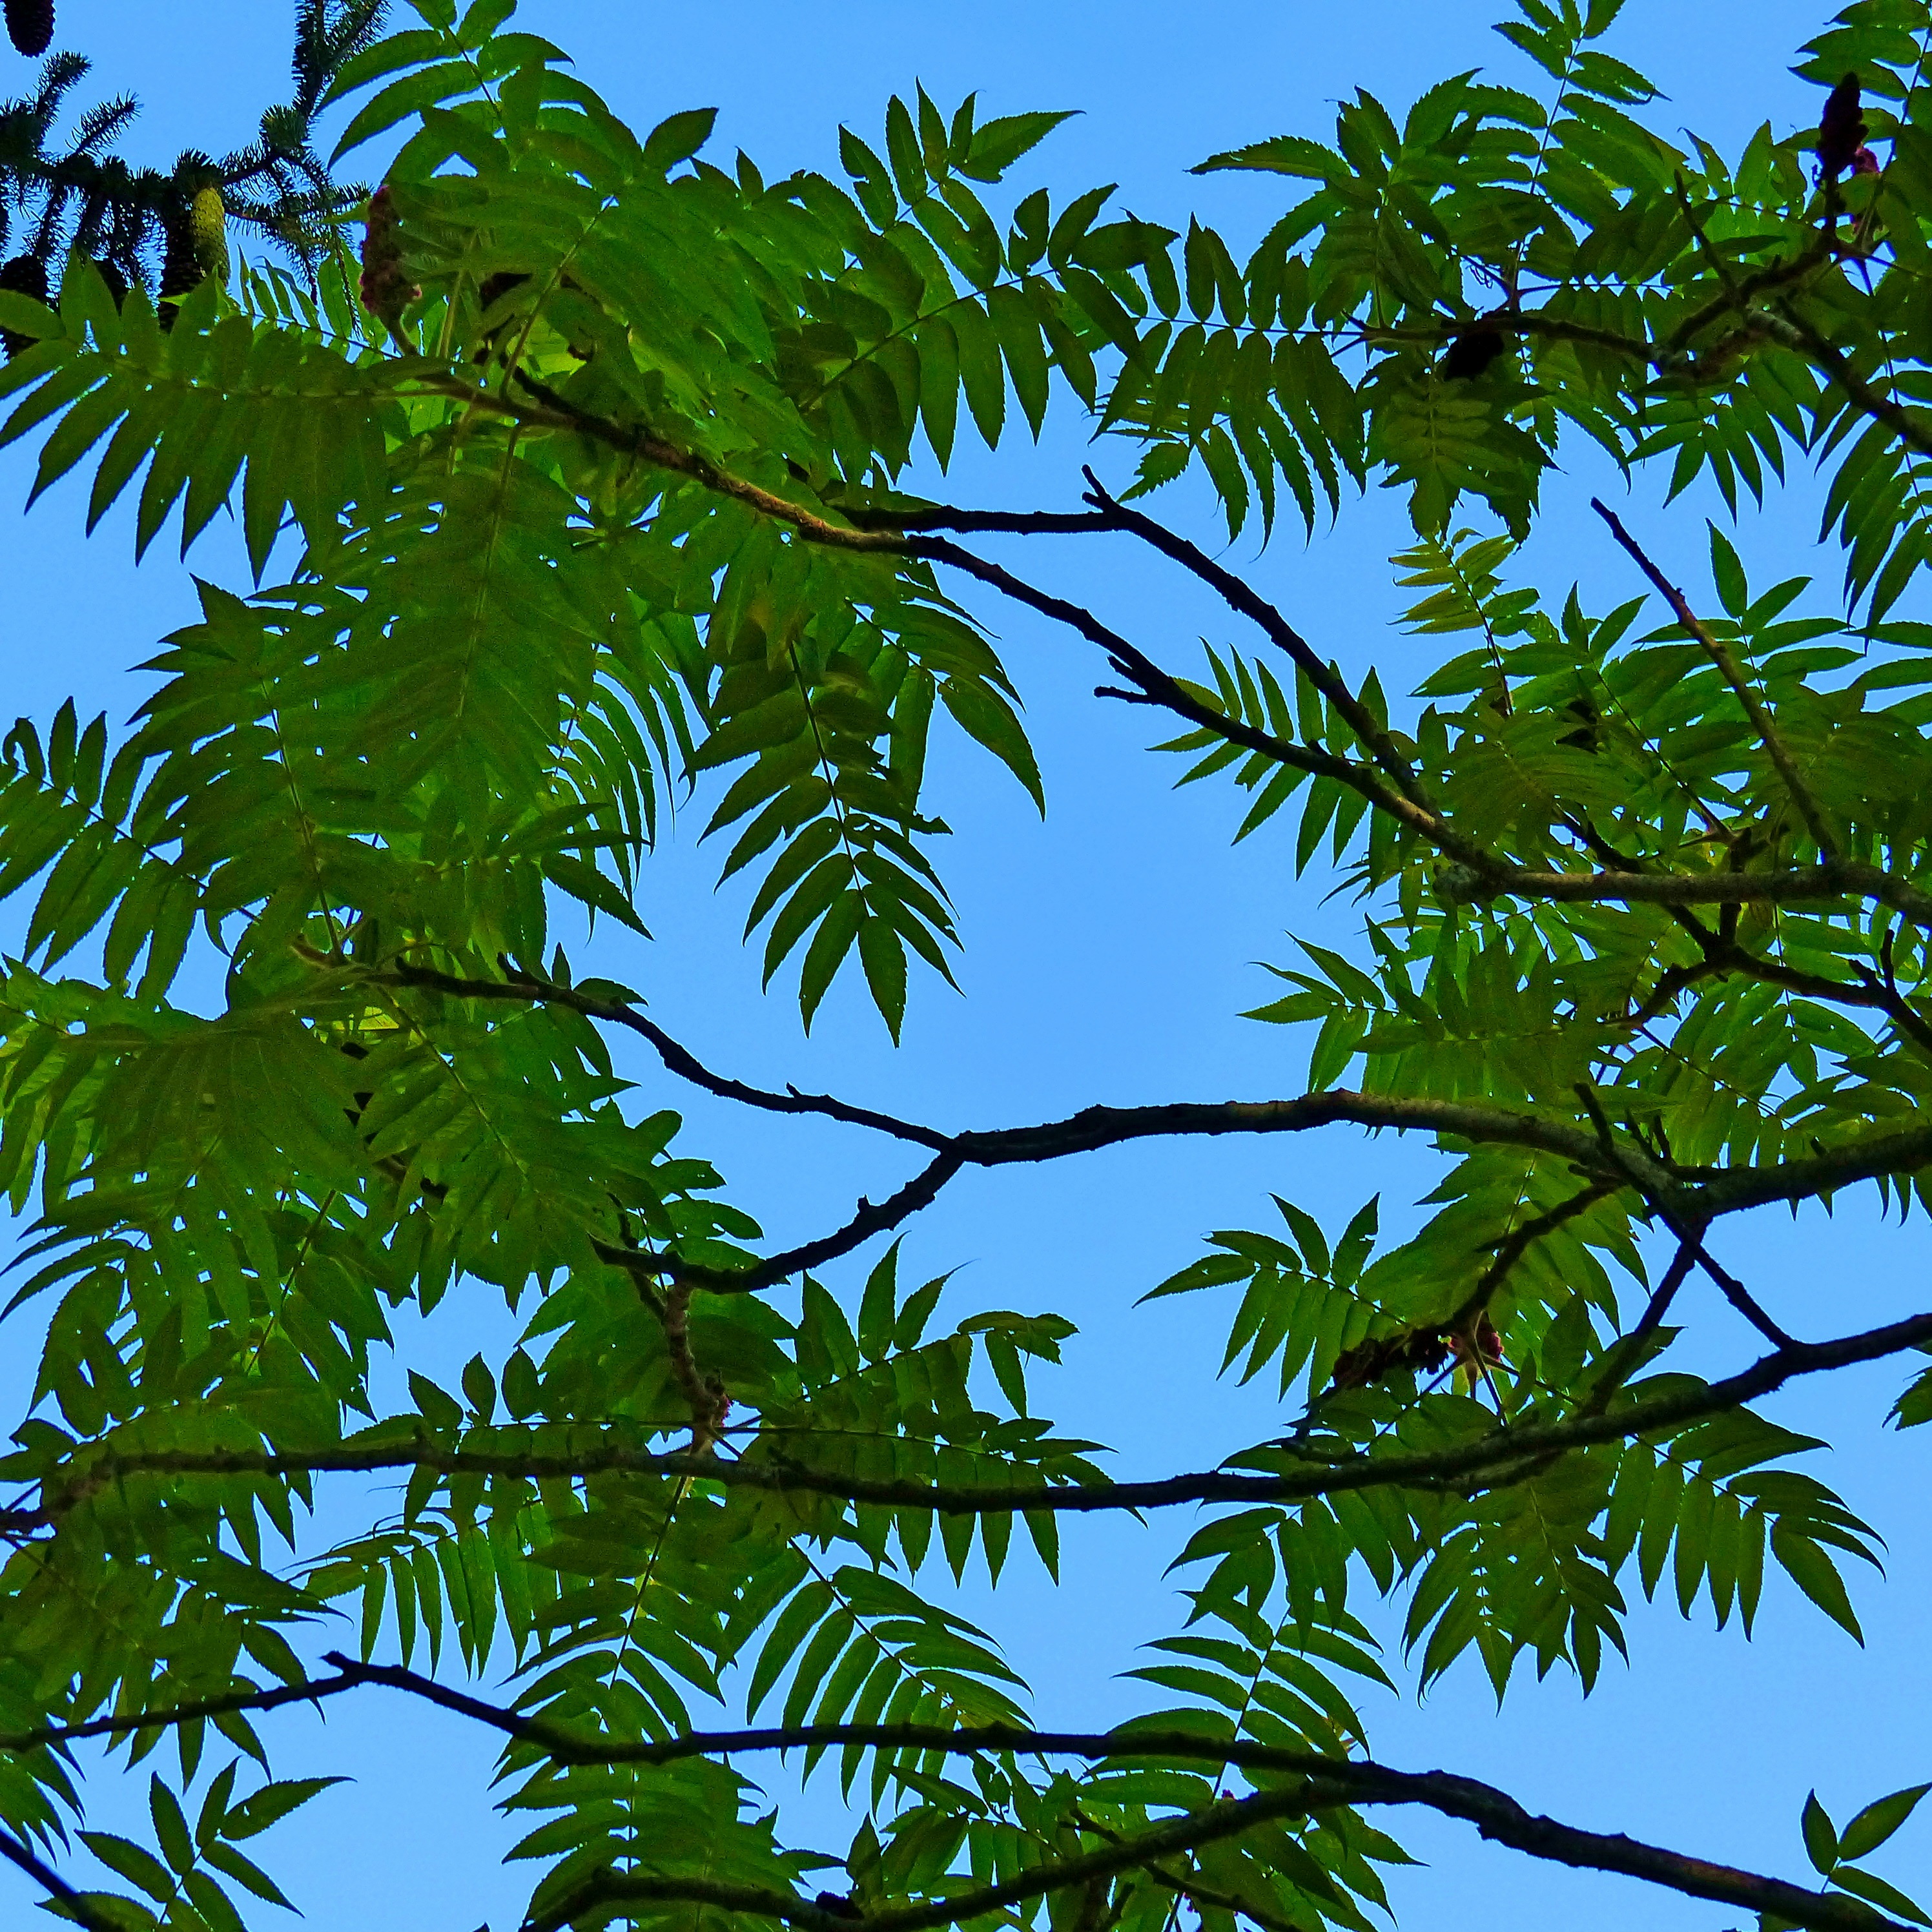
tree, nature, forest, branch, plant, sky, leaf, flower, foliage, green, jungle, contrast, botany, leaves, vegetation, rainforest, habitat, tropics, against the light, flowering plant, natural environment, woody plant, land plant, arecales, palm family